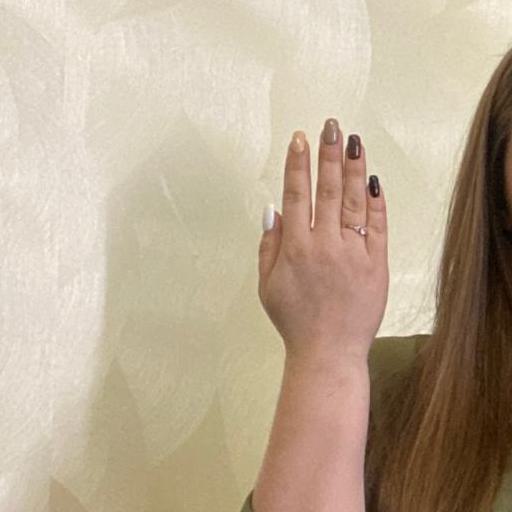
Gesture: stop_inverted